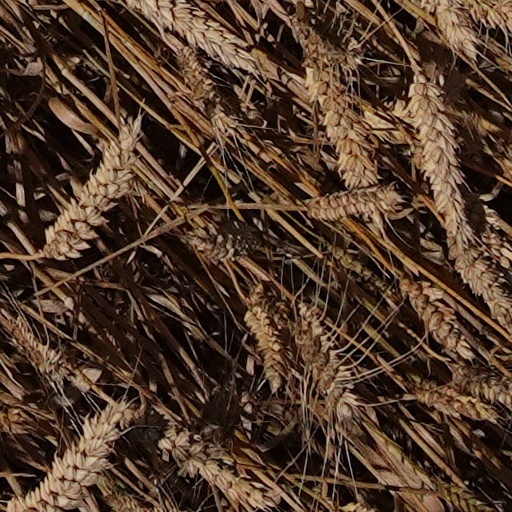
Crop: wheat